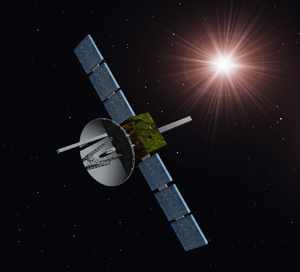
Cet article présente la liste des sondes spatiales envoyées vers les objets du système solaire, y compris celles qui ont échoué. Les simples survols lors de manœuvres d'assistance gravitationnelle et les projets confirmés de futures missions sont également recensés, mais pas les projets de missions spatiales annulés ou non confirmés.
Nozomi ou Planet B est une sonde spatiale développée par l'agence spatiale japonaise scientifique avec comme objectif principal l'étude de l'atmosphère de la planète Mars. C'est la première sonde nipponne envoyée vers une autre planète que la Terre. Nozomi est lancée le 3 juillet 1998 par une fusée M-V. Au cours de son transit vers Mars, elle perd une partie de son carburant à la suite du mauvais fonctionnement d'une valve puis son électronique est endommagée par une tempête solaire. En décembre 2003, l'agence spatiale met fin à la mission de la sonde incapable de manœuvrer pour se placer en orbite autour de Mars.